Yves Tanguy

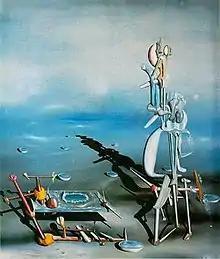
"Indefinite Divisibility", 1942; Oil on canvas.

Raymond Georges Yves Tanguy (January 5, 1900 - January 15, 1955), known as just Yves Tanguy, was a French Surrealist painter.